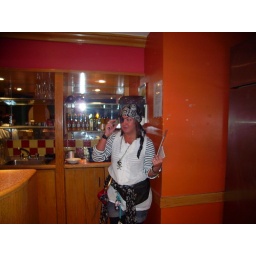
girls as pirates in pizza hut 001